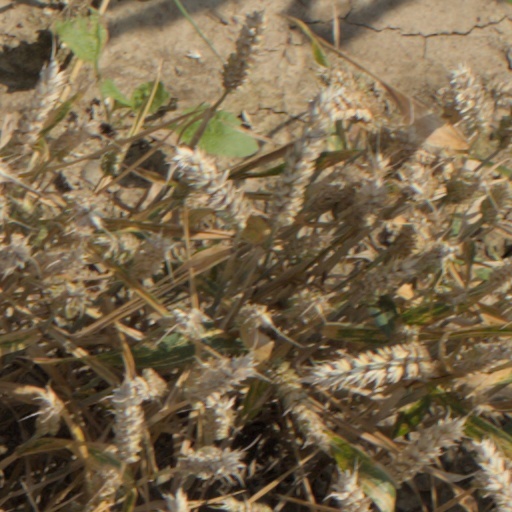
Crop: wheat